Monday (2020 film)

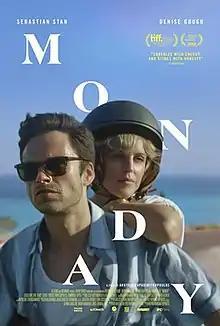
Theatrical release poster

Monday is a 2020 drama film directed by Argyris Papadimitropoulos, from a screenplay he co-wrote with Rob Hayes. It stars Sebastian Stan and Denise Gough.